Thomas & Friends: Hero of the Rails

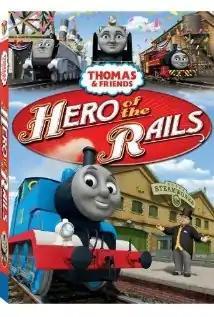
DVD cover

Thomas & Friends: Hero of the Rails is a 2009 British animated adventure film and the third feature-length special based on the British television series "Thomas & Friends". The film was produced and distributed by HIT Entertainment with animation production by Canadian-based Nitrogen Studios. The movie centres on Thomas finding a long-lost engine from Japan named Hiro and attempts to repair him in secret; although Spencer is on the verge of discovering Thomas' secret and getting Hiro scrapped.